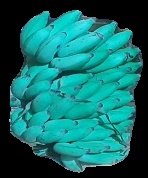
Variety: elakki-bale
Grade: grade2